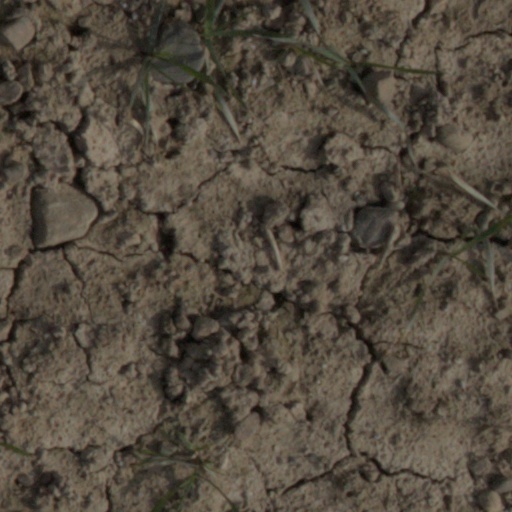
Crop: wheat